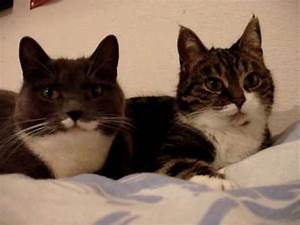
Label: gatto